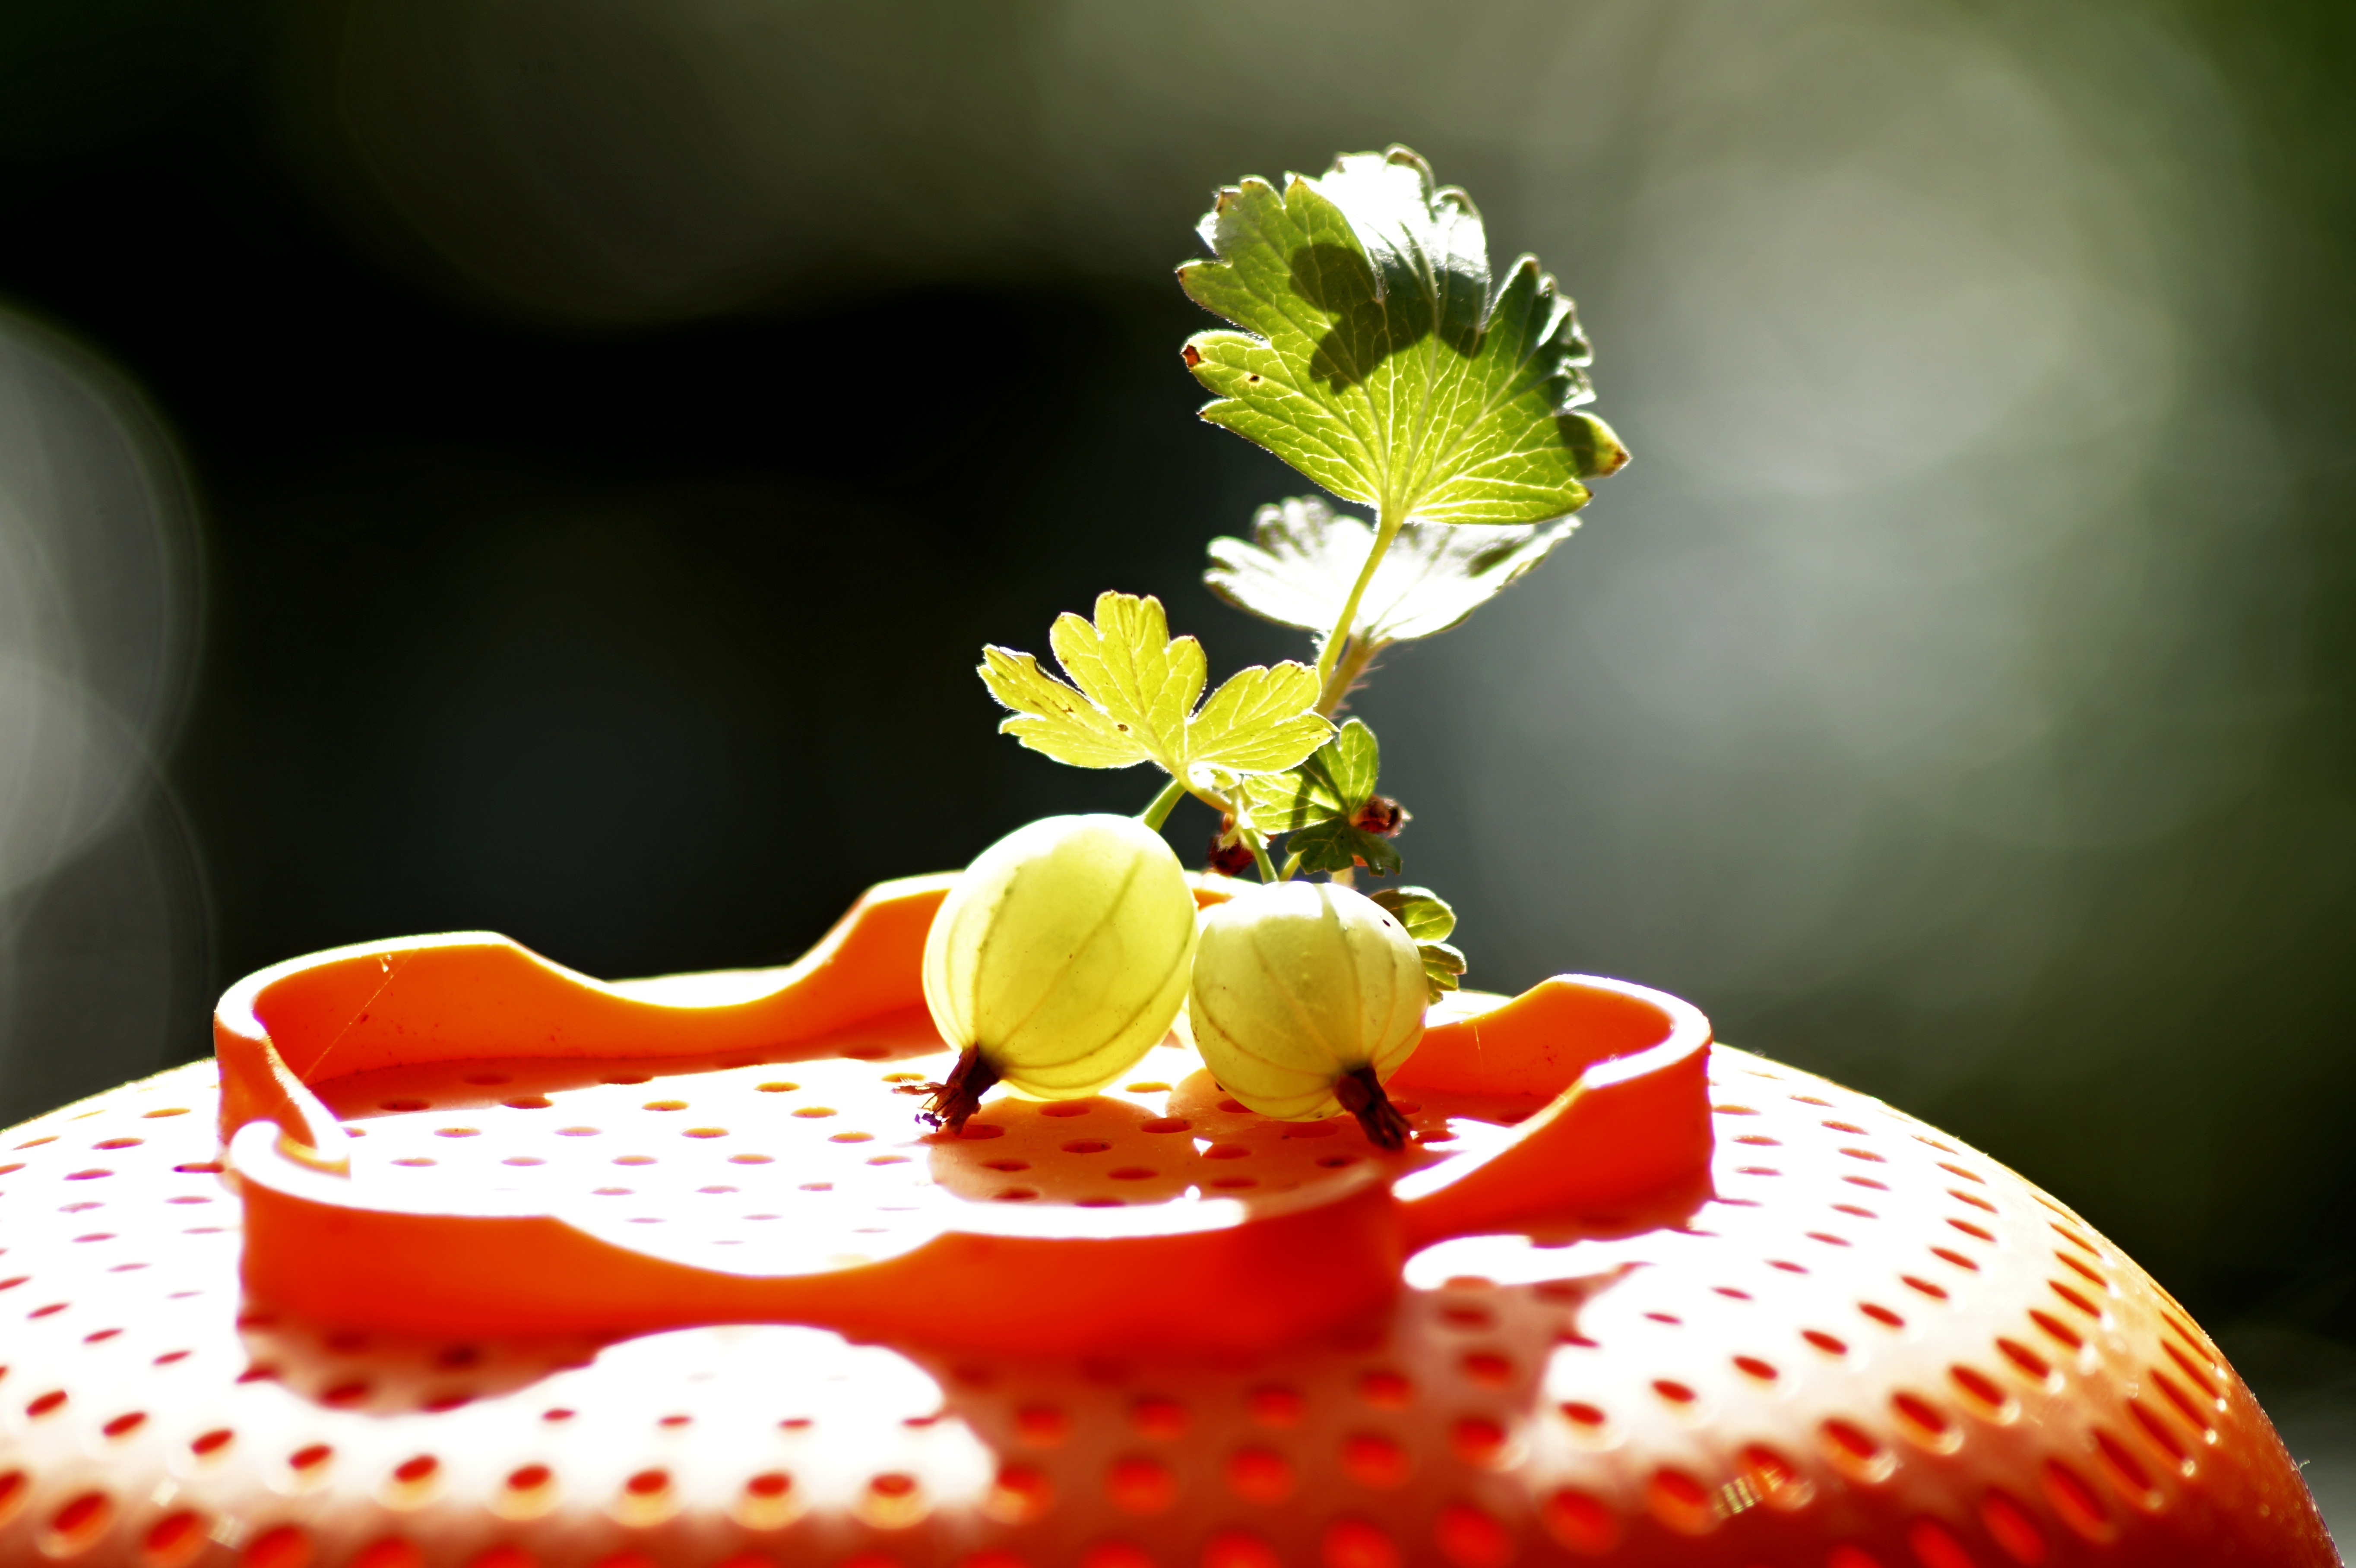
plant, fruit, berry, leaf, flower, petal, food, green, red, produce, color, yellow, flora, sweetness, macro photography, gooseberry, in the summer time, a lot of red